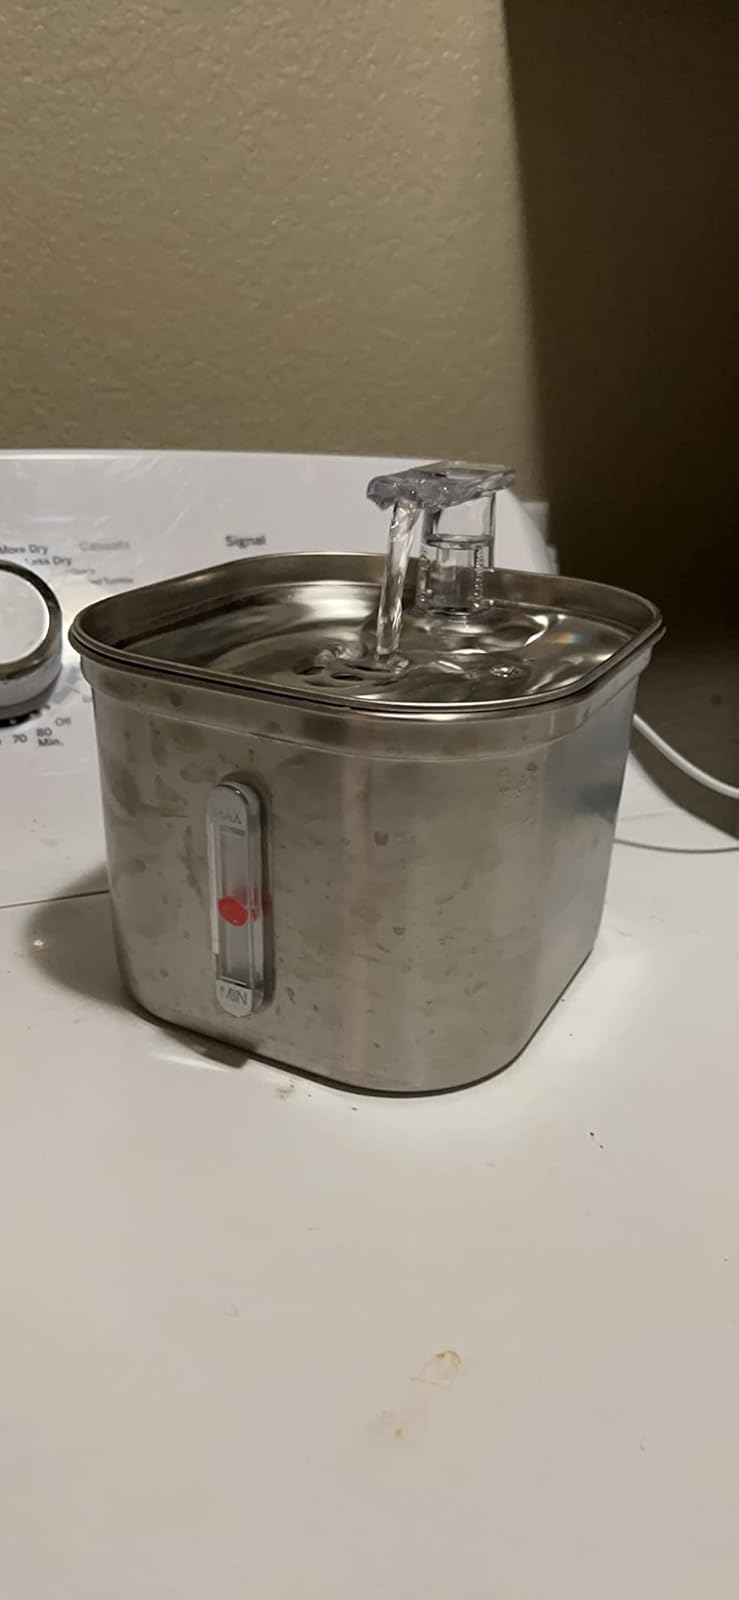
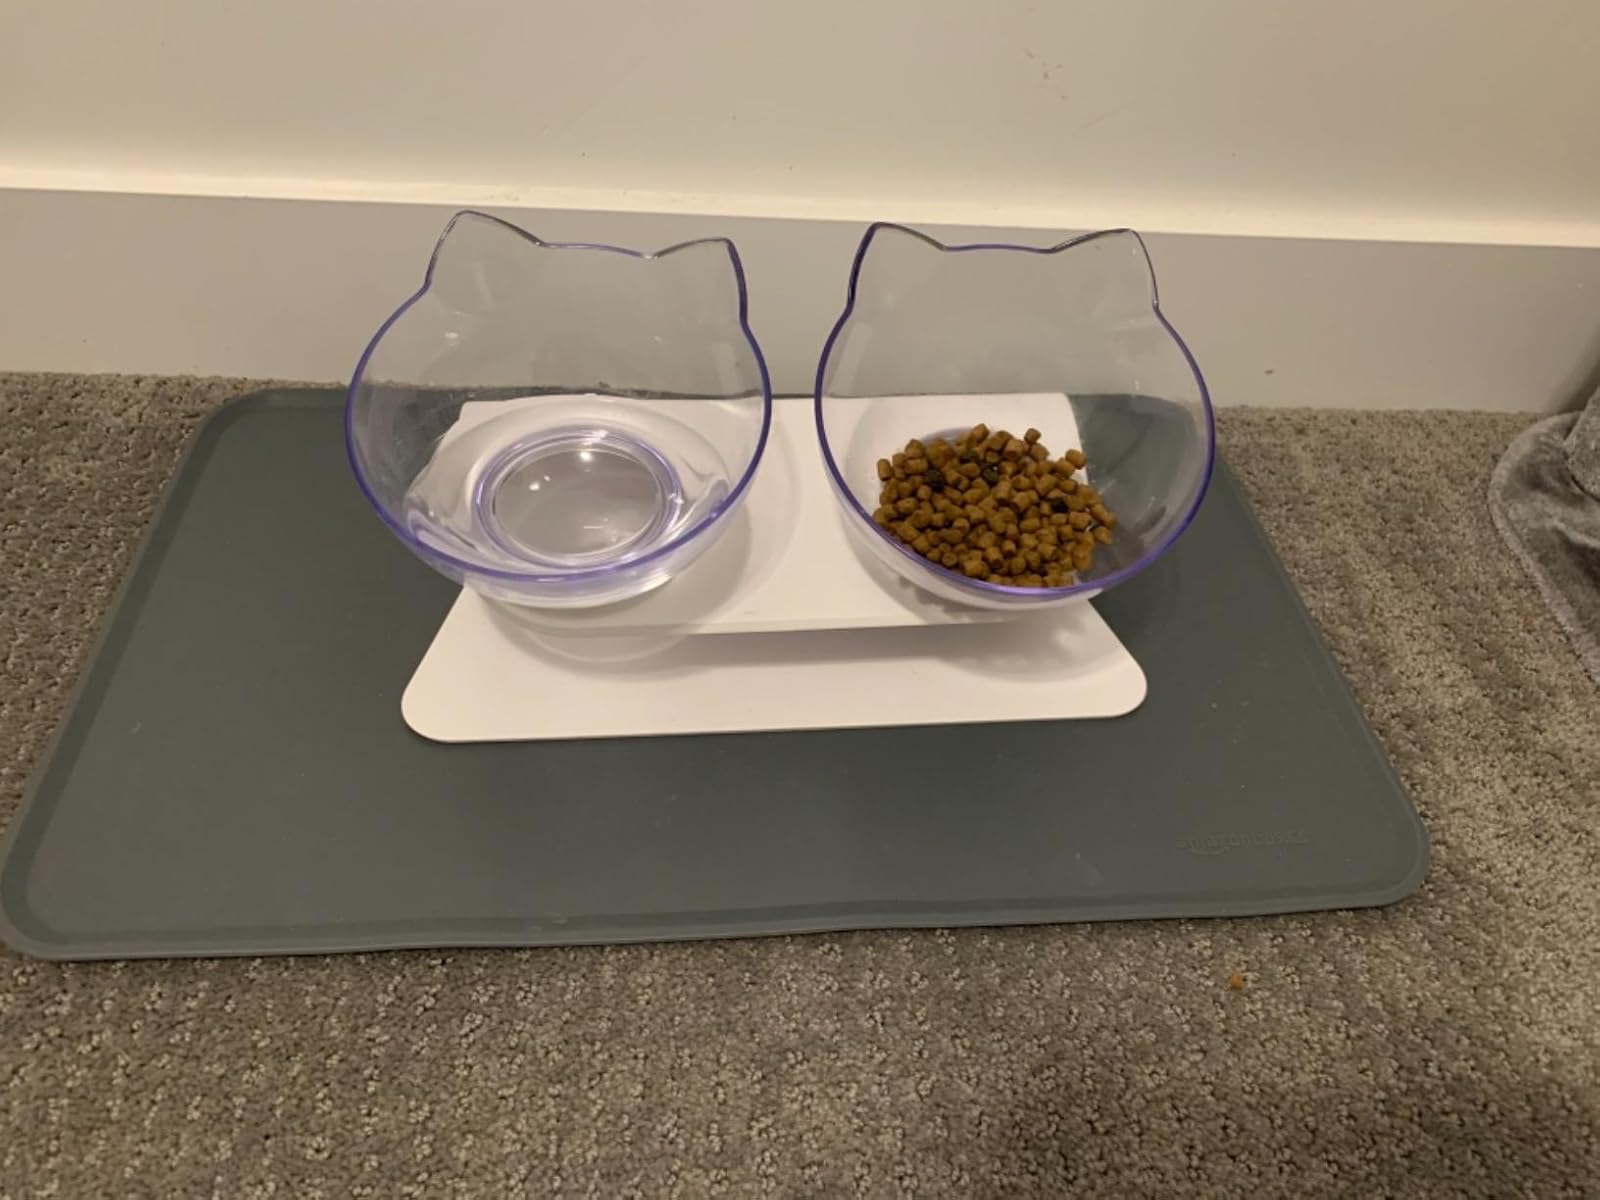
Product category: items_bowl
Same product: no